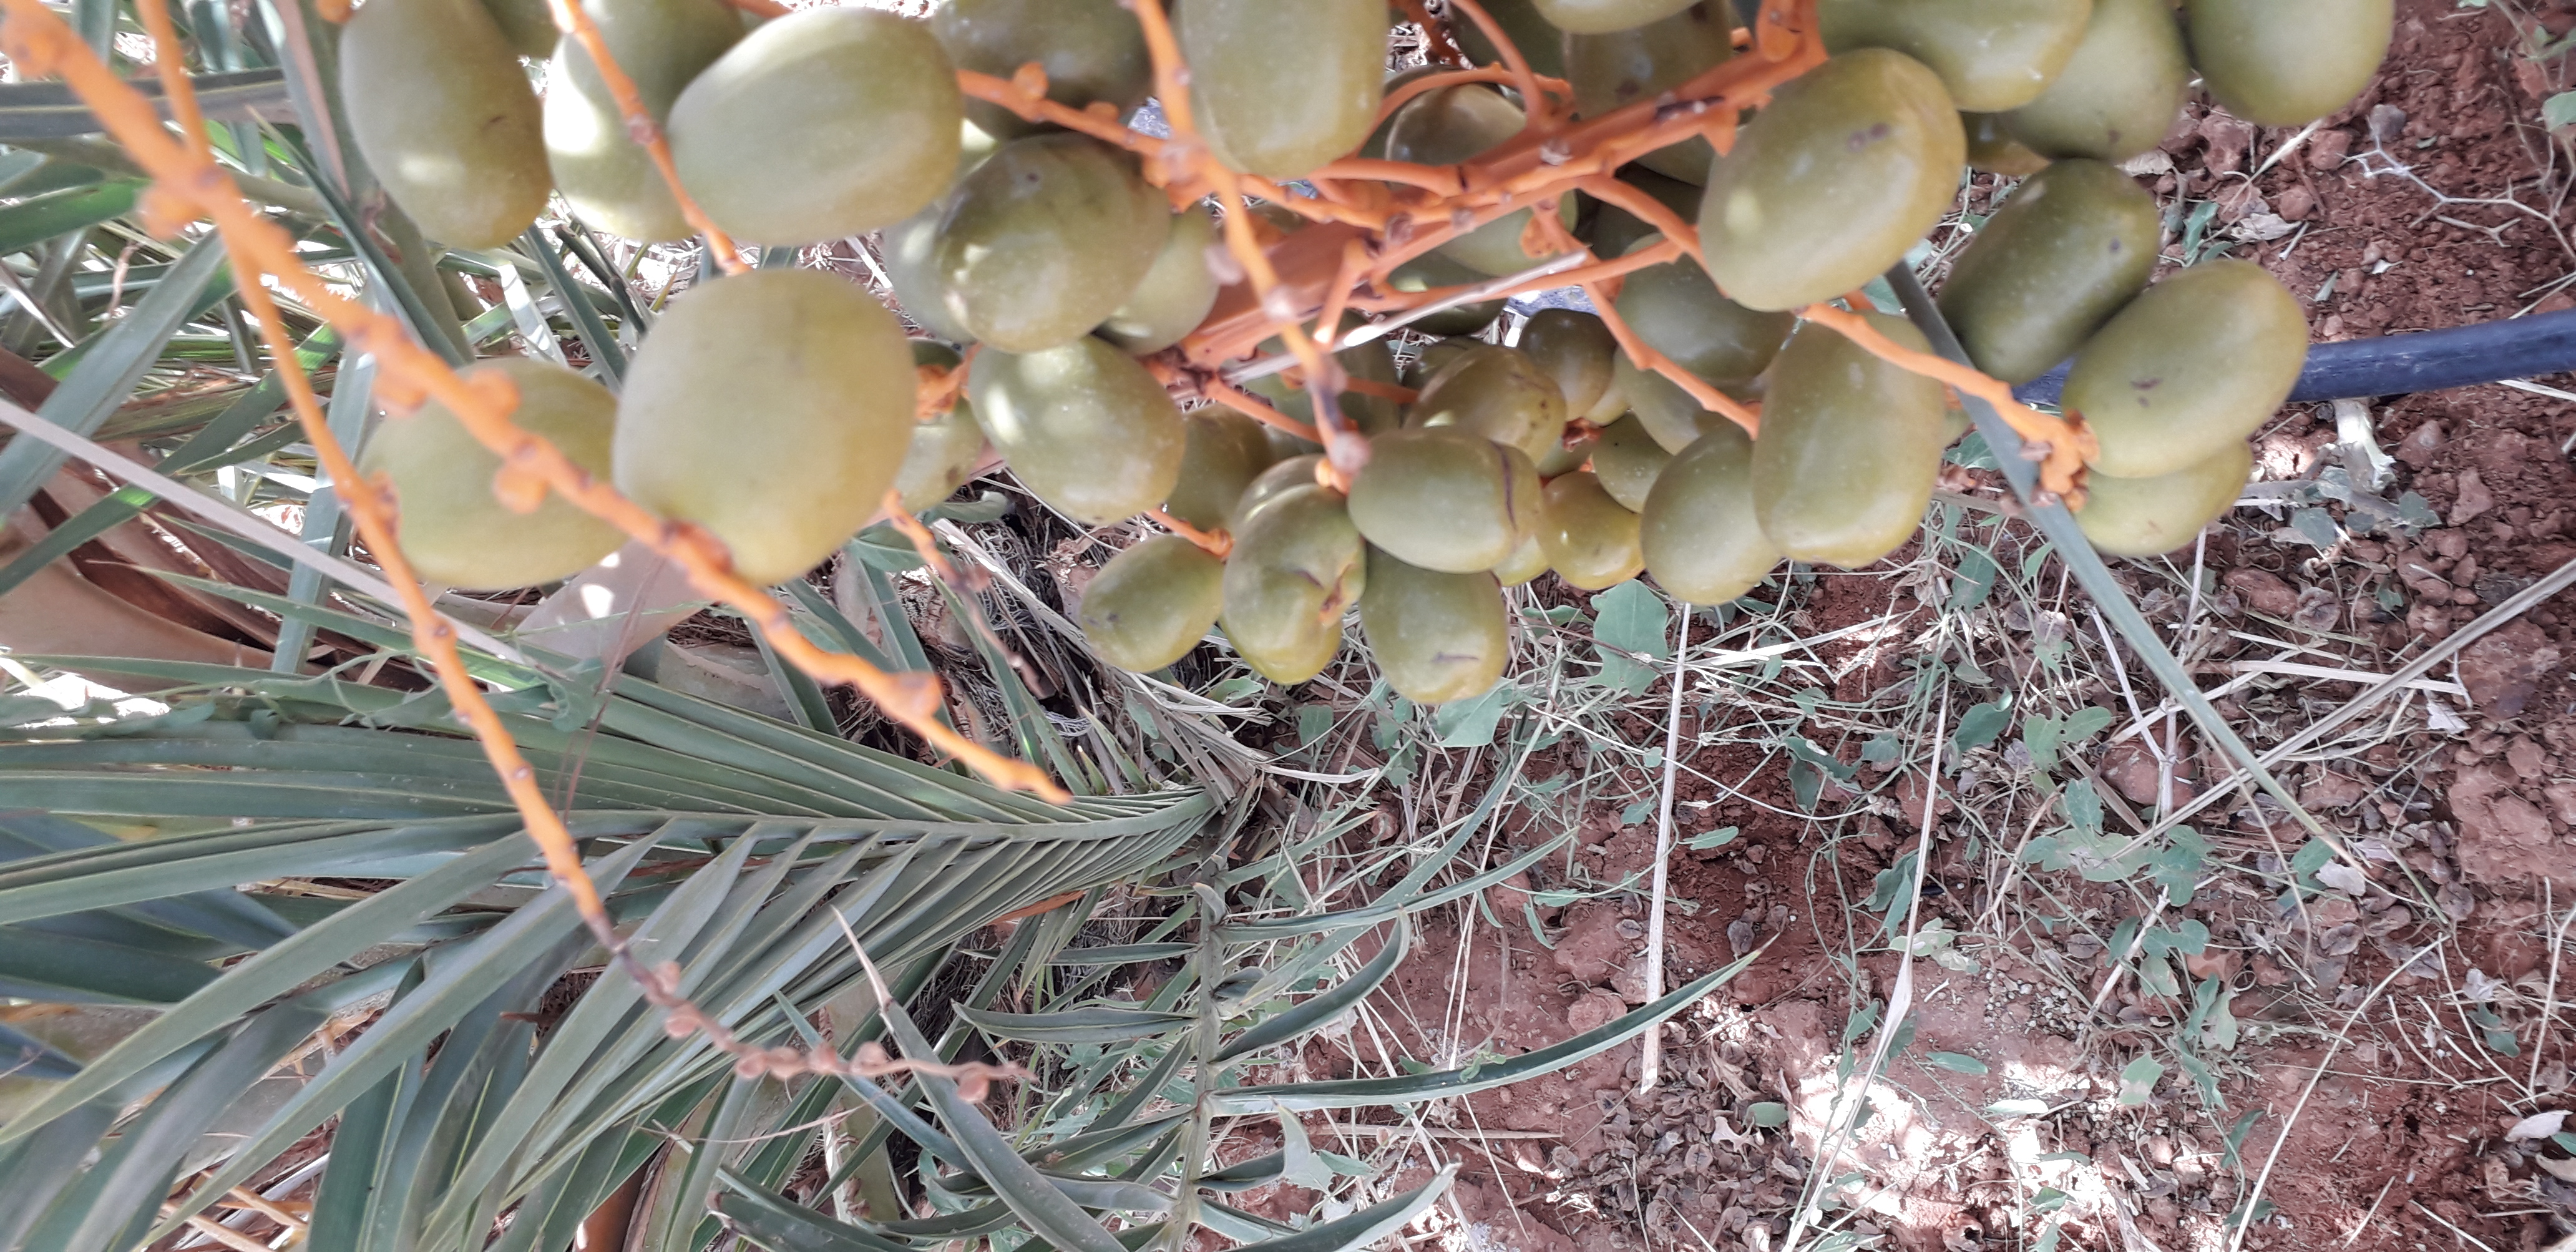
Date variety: Boufagous